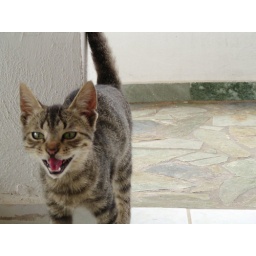
Another young male cat in my house.